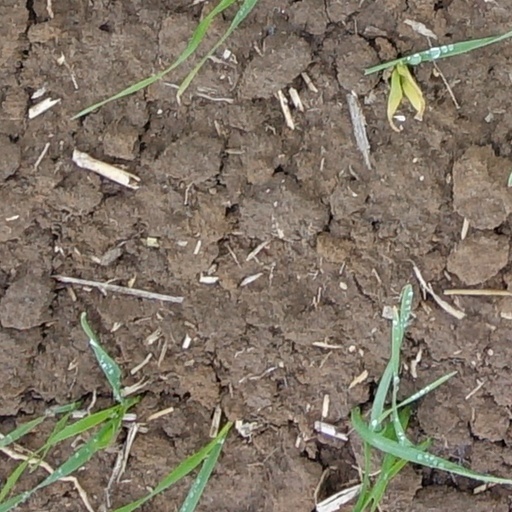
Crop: wheat